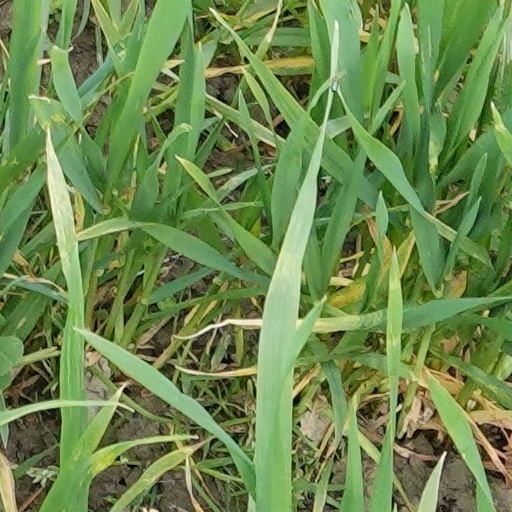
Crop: wheat